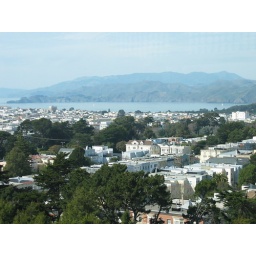
view from the tower in the de young museum in golden gate park